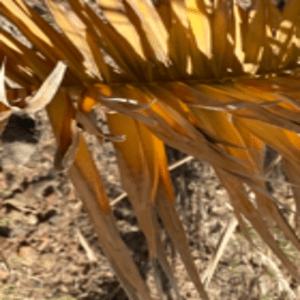
Label: Magnesium Deficiency